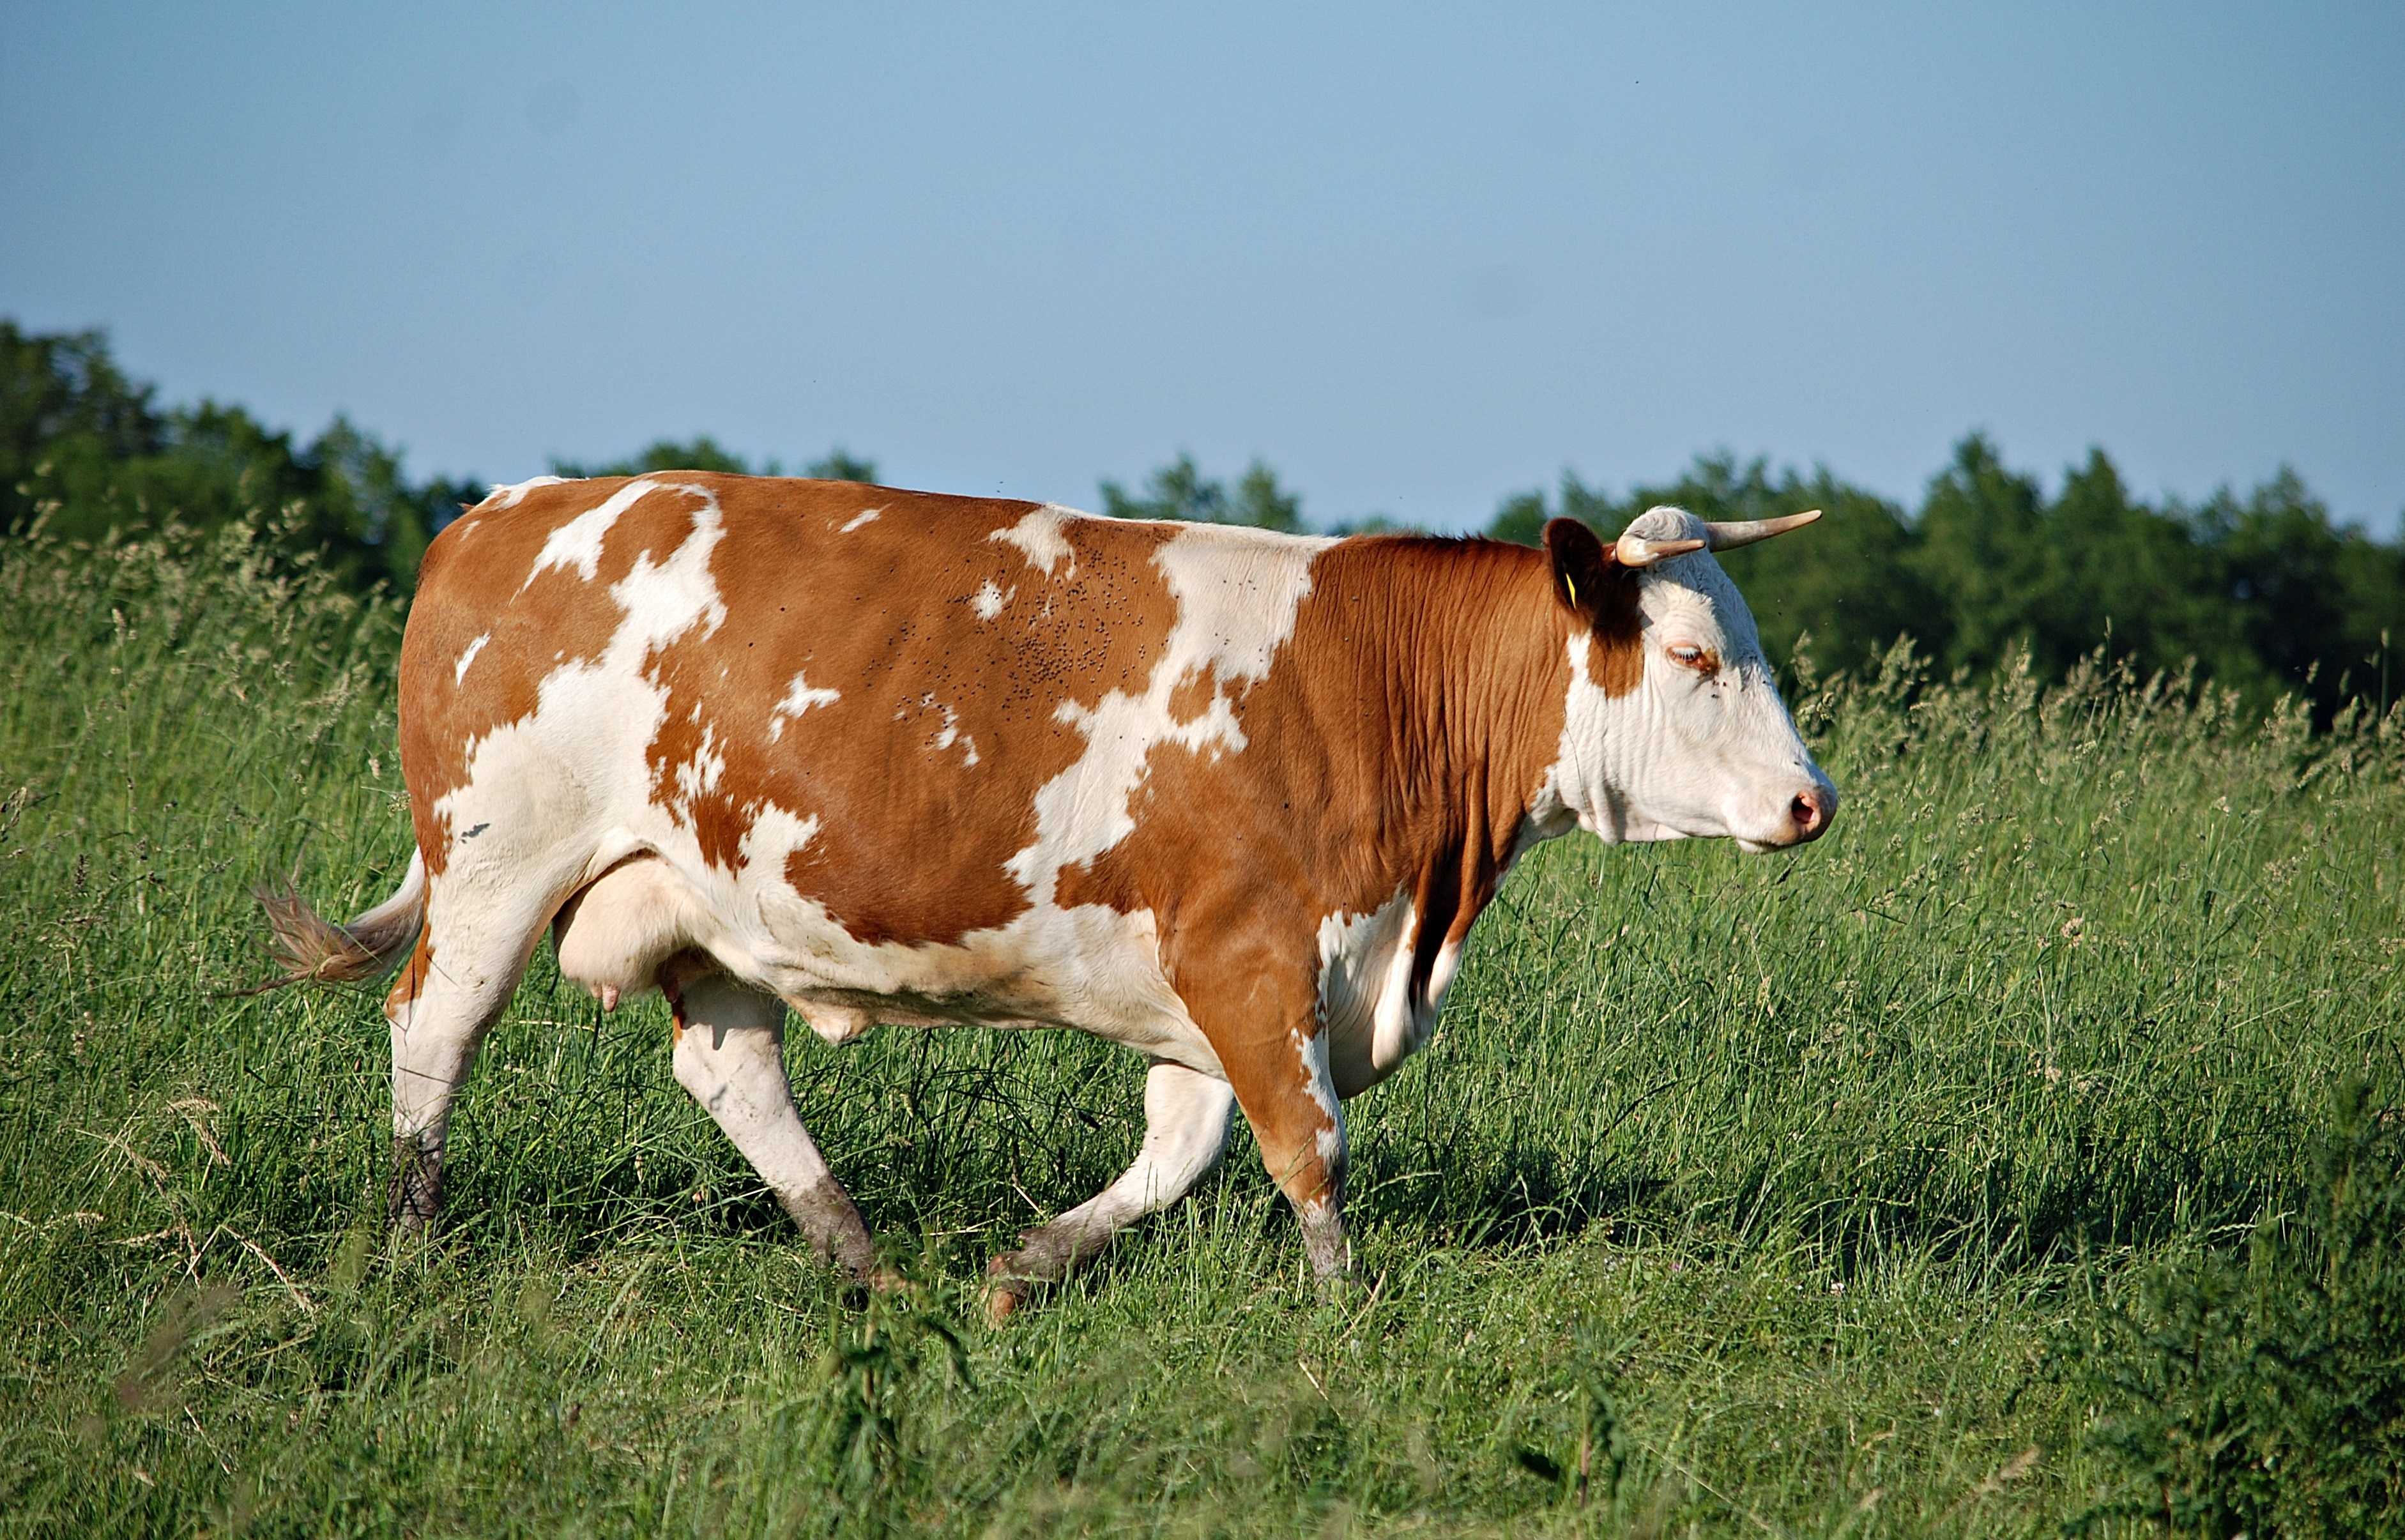
landscape, grass, field, farm, meadow, prairie, view, village, young, cow, pasture, grazing, mammal, milk, fauna, bull, grassland, vertebrate, mare, habitat, the sun, rural area, pasture land, dairy cow, animal breeding, natural environment, cattle like mammal